Lumberton, North Carolina

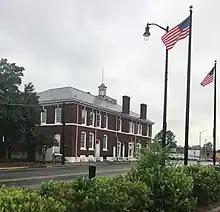
Former Lumberton Municipal Building

For four seasons, 1947–50, Lumberton fielded a professional minor-league baseball team in the Tobacco State League. Affiliated with the Chicago Cubs, the team was known as the Lumberton Cubs in 1947 and '48, and the Lumberton Auctioneers in 1949 and '50.